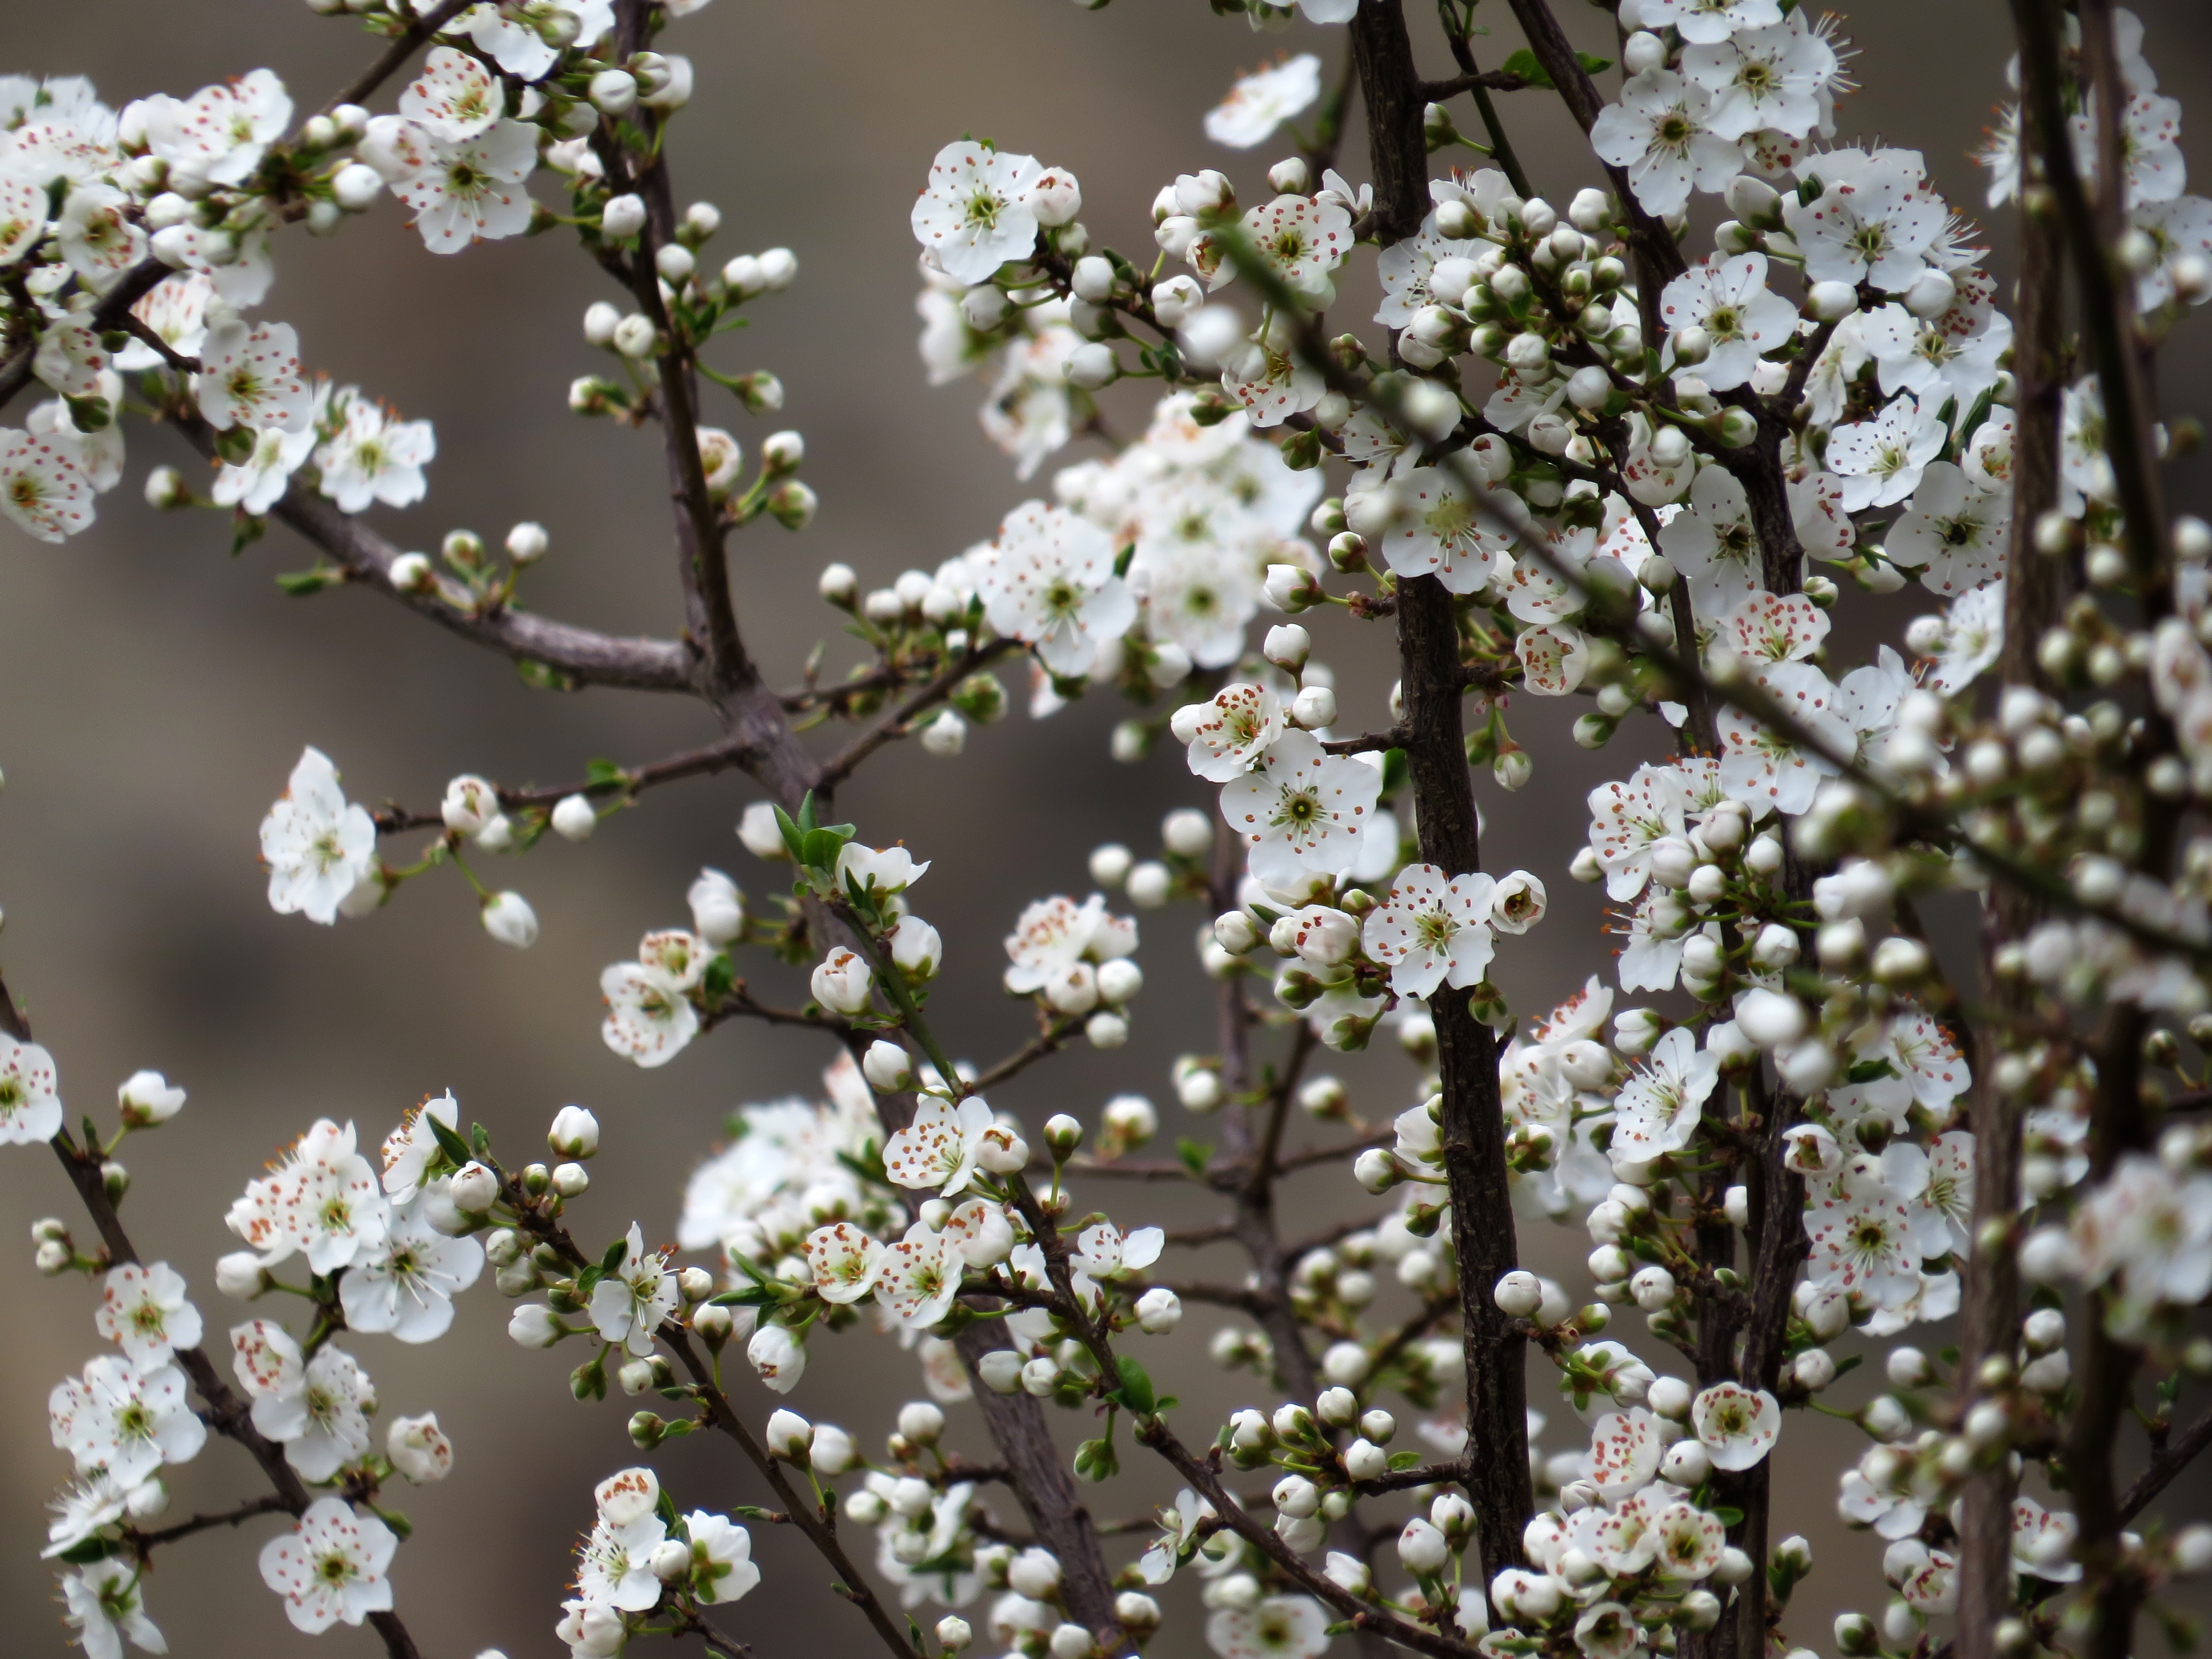
tree, nature, branch, blossom, plant, fruit, flower, food, spring, produce, botany, flora, season, cherry blossom, shrub, flowering plant, land plant